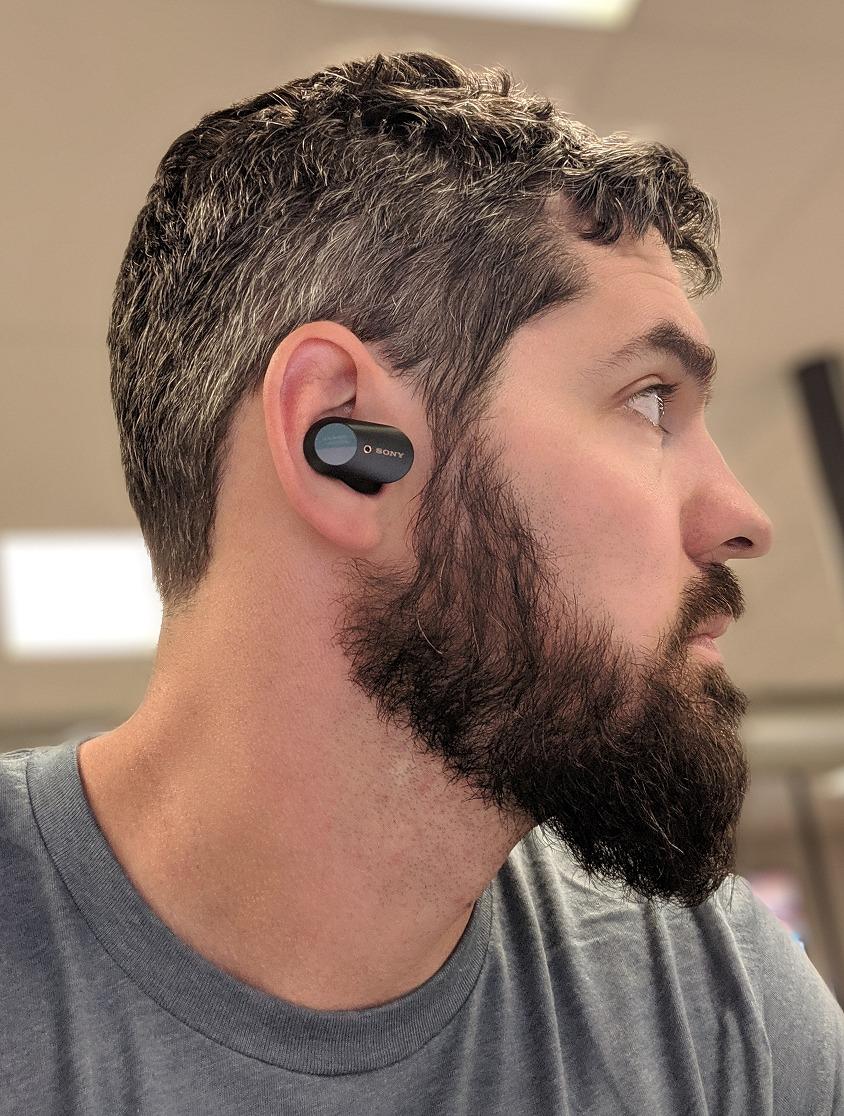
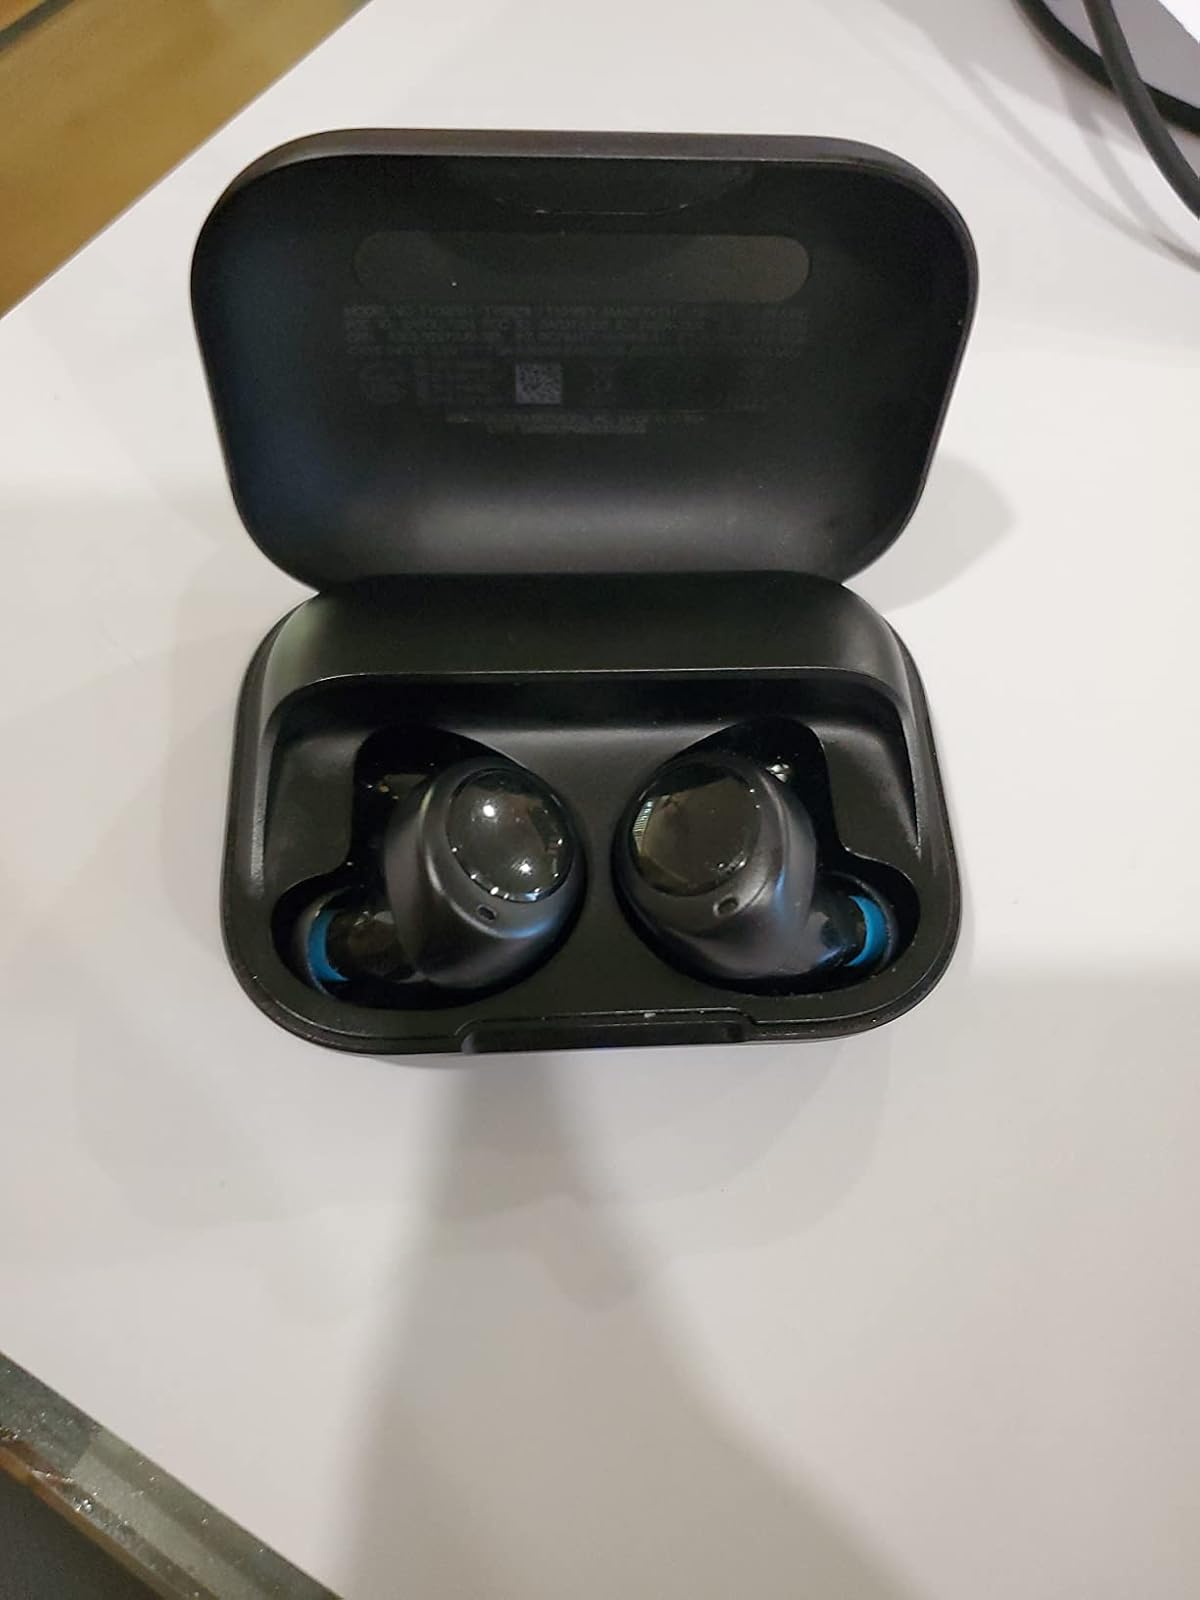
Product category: earbuds
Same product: no